Korean influence on Japanese culture

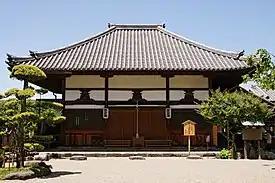
The main hall of Asuka Temple

William Wayne Farris has noted that "Architecture was one art that changed forever with the importation of Buddhism" from Korea. In 587 the Buddhist Soga clan took control of the Japanese government, and the very next year in 588 the kingdom of Baekje sent Japan two architects, one carpenter, four roof tilers, and one painter who were assigned the task of constructing Japan's first full-fledged Buddhist temple. This temple was Asuka Temple, completed in 596, and it was only the first of many such temples put together on the Baekje model. According to the historian Jonathan W. Best "virtually all of the numerous complete temples built in Japan between the last decade of the sixth and the middle of the seventh centuries" were designed off Korean models. Among such early Japanese temples designed and built with Korean aid are Shitennō-ji Temple and Hōryū-ji Temple.